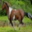
Label: horse